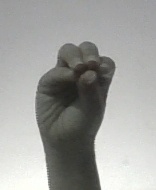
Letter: ha